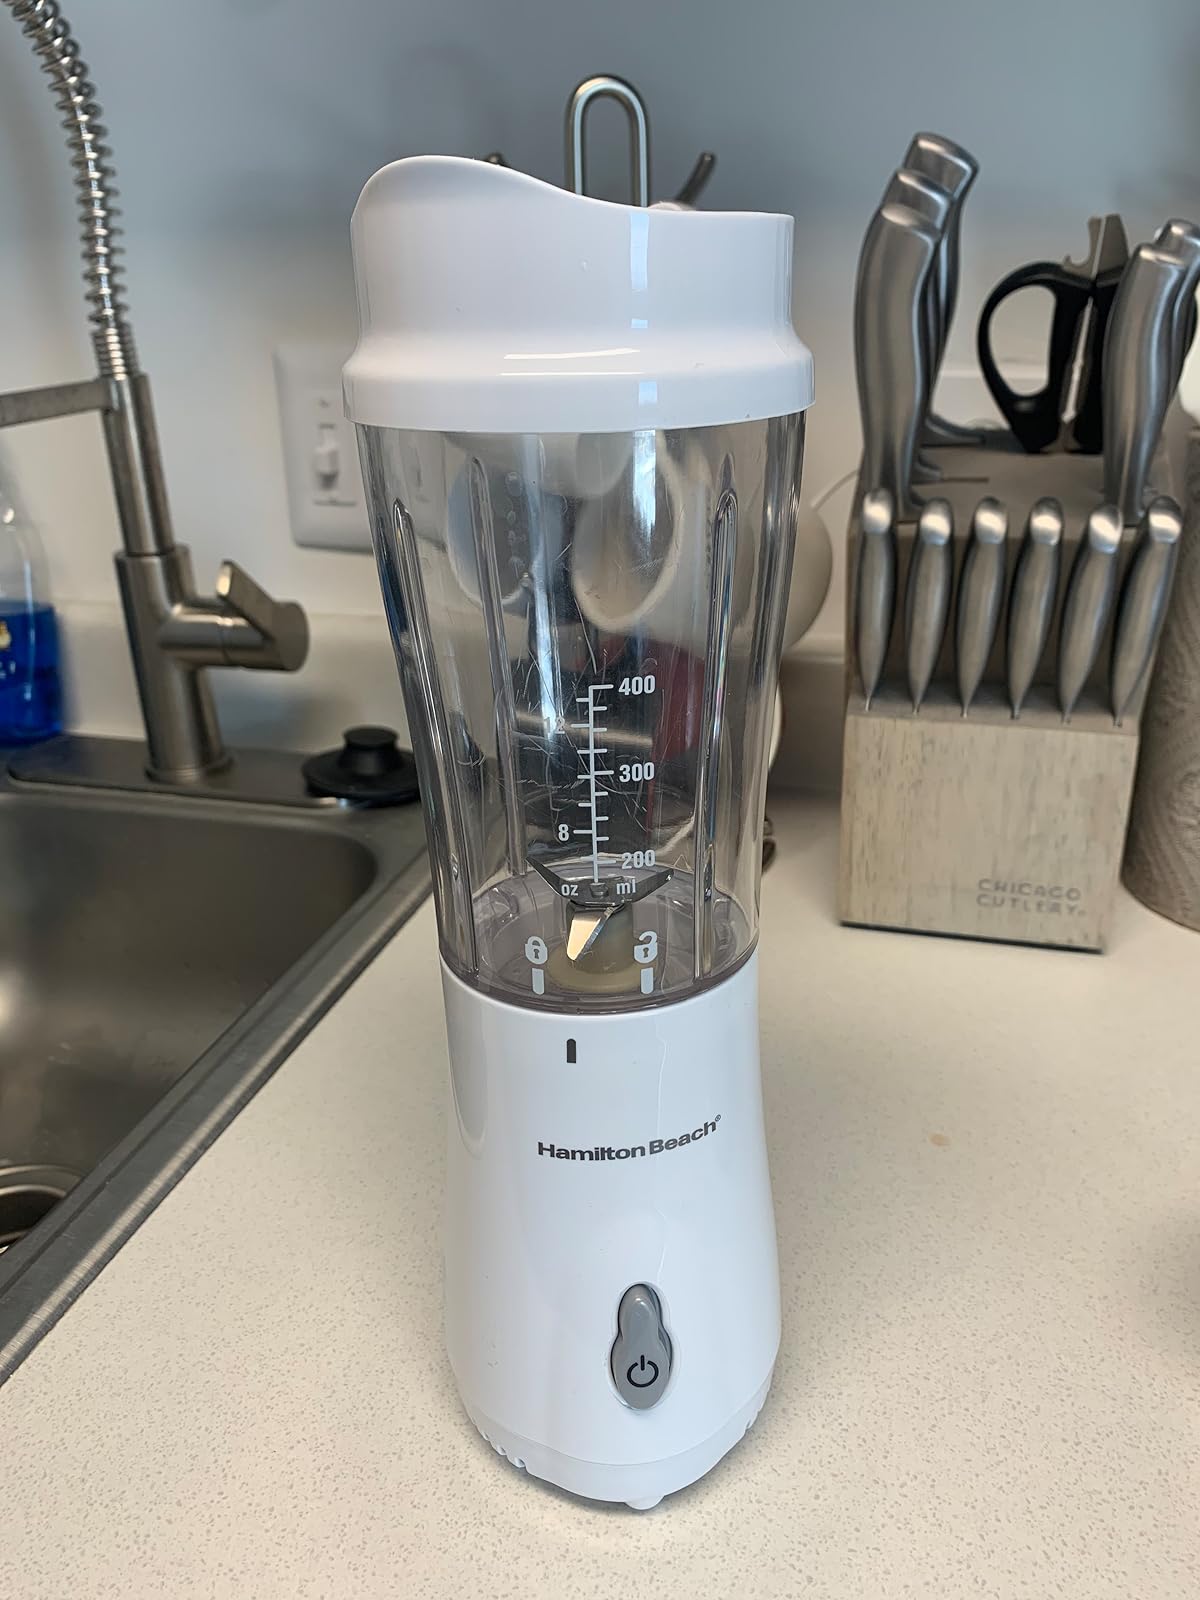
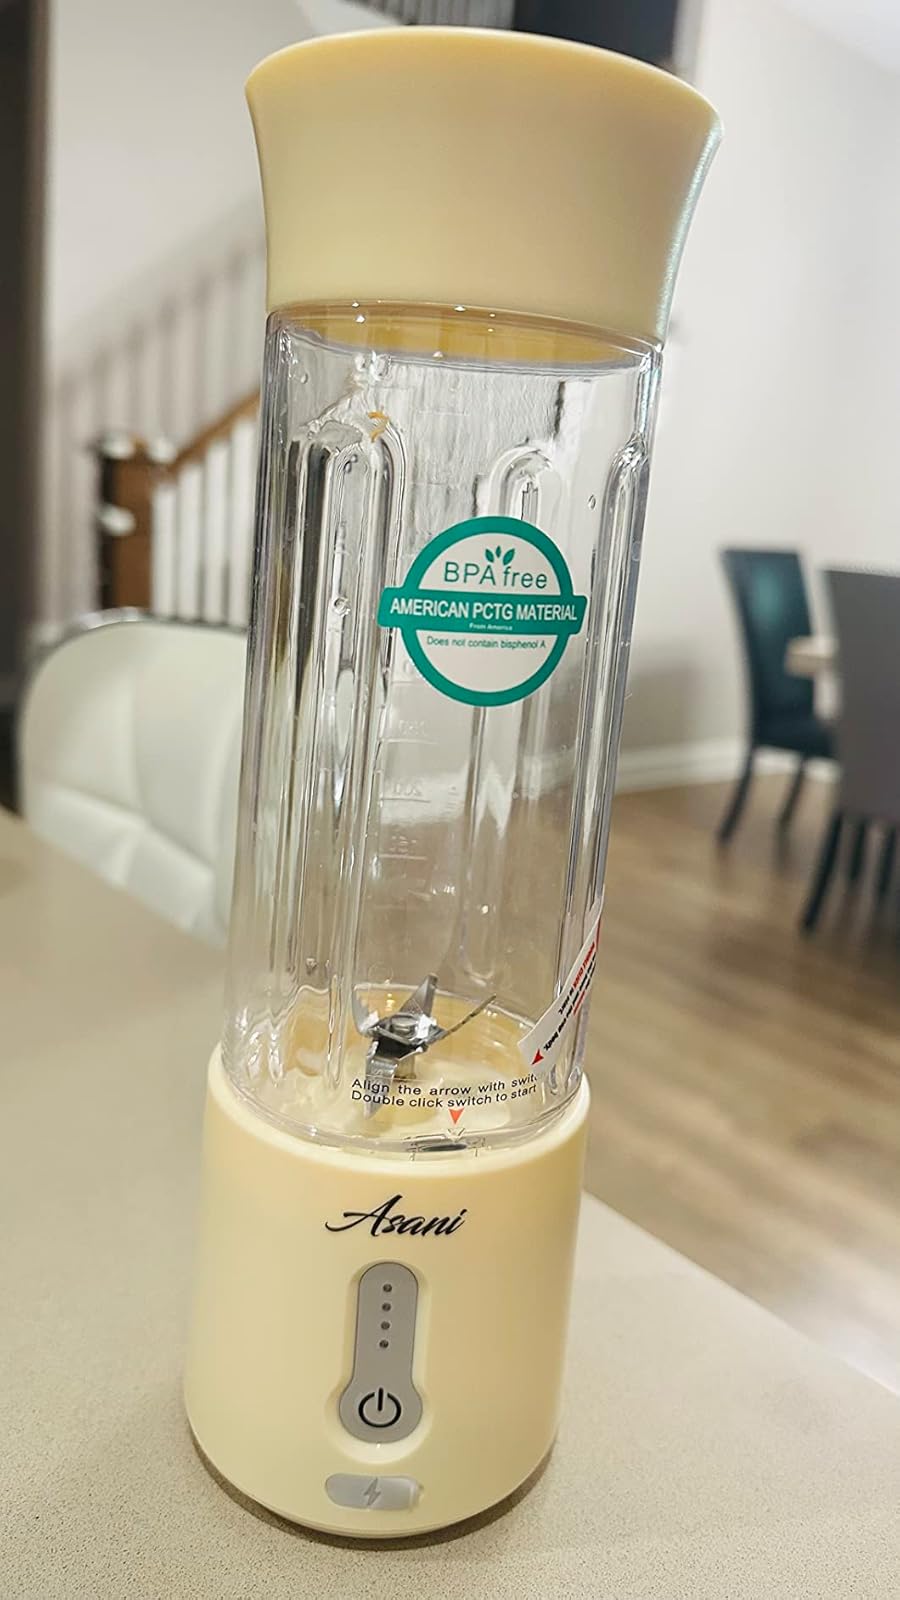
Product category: items_blender
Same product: no